Bashnouna

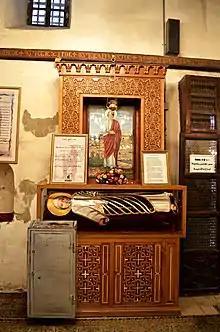
Bashnouna's relics in the Church of Saints Sergius and Bacchus

Bashnouna (died 19 May 1164) was a Coptic saint and martyr.